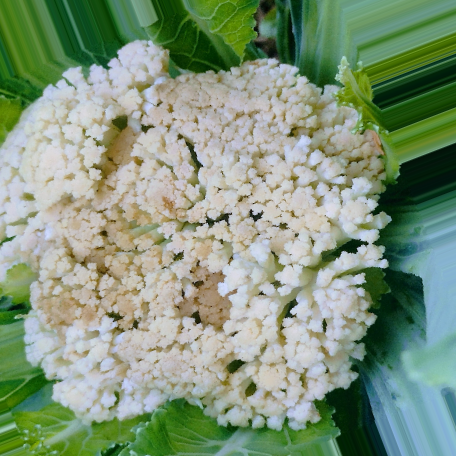
Label: Bacterial spot rot